Far Eastern Railway

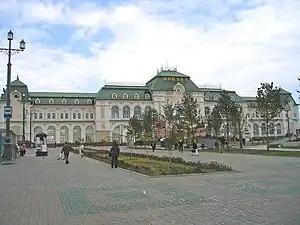
Khabarovsk railway station

During the Russian Civil War and the foreign military intervention the employees of the Far Eastern Railway had to rebuild destroyed bridges and damaged tracks and ensure stable traffic of urgent loads. Rail line restoration began in the winter of 1924-1925 from the reconstruction of the Khabarovsk Bridge due to the importance of resuming a through traffic over the Trans-Siberian Railway. In 1929, they built the Nadezhdinskaya-Tavrichanka line for the needs of the Primorsky Krai (for the servicing of agricultural regions near the Khanka Lake, in particular). In 1931, they finished the construction of the Sibirtsevo-Turiy Rog line. In 1935–1936, they reconstructed the Uglovaya-Partizansk line due to the increasing extraction of coking coal from the Suchansky coalfields. In 1940, they commissioned the Volochayevka-Komsomolsk-on-Amur line and Sibirtsevo-Varfolomeyevka line. In 1941, they finished the construction of the Birobidzhan-Leninsk line and Partizansk-Nakhodka section and commissioned the Smolyaninovo-Dunai, Partizansk-Sergeyevka, and Baranovsky-Gvozdevo lines. In 1940, they finished the construction of the main eastward sorting station called Khabarovsk-2 with a fully mechanized hump yard.